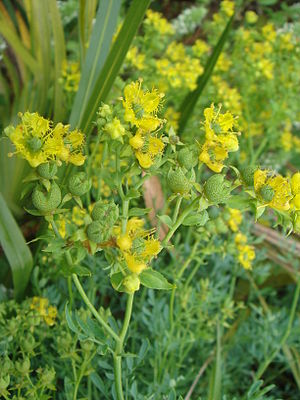
Rude-slægten
Ruta chalepensis Foto: Xemenendura
Rude er en slægt med 3-5 arter, som er udbredt i Nordafrika, Mellemøsten, Syd- og Sydøsteuropa, Ukraine, Sardinien og Korsika. Det er stedsegrønne buske eller halvbuske. Bladene er spredstillede og 1-3 gange fjersnitdelte. Småbladene er aflange og omvendt ægformede med gennemskinnelige prikker. Blomsterne bæres i endestillede stande, hvor de enkelte blomster er regelmæssige, dog sådan at endeblomsten er 5-tallig, mens resten af blomsterne i samme stand er 4-tallige. Kronbladene er gule eller gulgrønne. Frugterne er runde kapsler med mange frø.